Levett

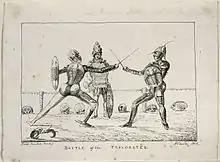
Capt. Levett Landon Boscawen Ibbetson, descendant of merchant Francis Levett, dueling in a trilobite exoskeleton. Drawn by his friend Gideon Mantell, fellow member of The Royal Society

Individuals of the name of Levett (and its variants) appear in all social strata: John Levett, a guard on the London to Brighton coach, was convicted of petty theft and transported to Australia in the nineteenth century; English records reveal Levetts embroiled in bastardy cases or relegated to poorhouses. A Francis Levett was a factor living in Livorno, Italy, travelling back and forth to Constantinople for the Levant Company. He subsequently failed at British East Florida as a planter; his son Francis Jr. returned to America, where he became the first to grow Sea Island cotton.